List of supermarket chains in the United States

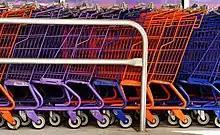
There are many large grocery retailers who operate under many different brands. The supermarket companies in the United States are organized in this article, but to see a worldwide list, see List of supermarket chains.

This is a list of supermarket companies in the United States and the names of supermarkets which are owned or franchised by these companies. For supermarkets worldwide, see List of supermarket chains.